Dreadnought

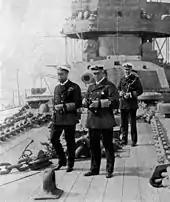
King George V ("left") inspects

The construction of "Dreadnought" coincided with increasing tension between the United Kingdom and Germany. Germany had begun building a large battlefleet in the 1890s, as part of a deliberate policy to challenge British naval supremacy. With the signing of the Entente Cordiale in April 1904, it became increasingly clear the United Kingdom's principal naval enemy would be Germany, which was building up a large, modern fleet under the "Tirpitz" laws. This rivalry gave rise to the two largest dreadnought fleets of the pre-1914 period.